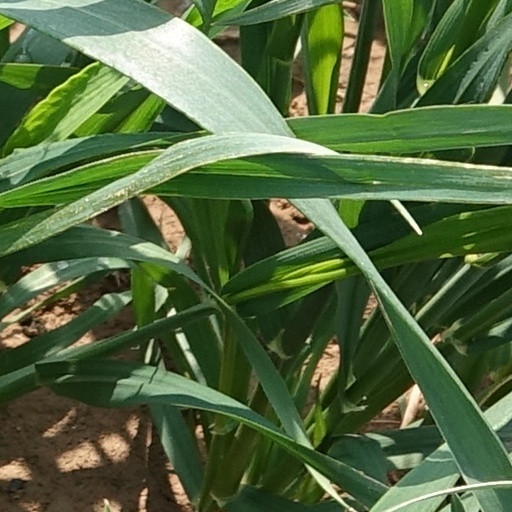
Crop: wheat